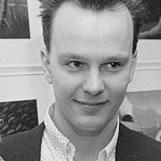
Age: 75